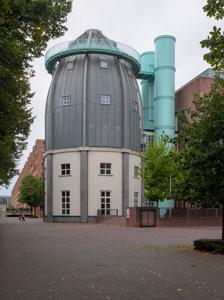
Building: Bonnefantenmuseum
Country: Belgium
Year built: 1884
Art museum Maastricht, Netherlands Bonnefanten Museum Interactive fullscreen map Established 1884 Location Avenue Céramique 250, Maastricht , Netherlands Coordinates 50°50′33.1044″N 5°42′7.1424″E / 50.842529000°N 5.701984000°E / 50.842529000; 5.701984000 Director Stijn Huijts Website www.bonnefanten.nl Maquette of Bonnefantenmuseum The Bonnefanten Museum is a museum of historic, modern and contemporary art in Maastricht , Netherlands . History The museum was founded in 1884 as the historical and archaeological museum for the Dutch province of Limburg . The name Bonnefanten Museum is derived from the French ' bons enfants ' ('good children'), the popular name of a former convent that housed the museum from 1951 until 1978. In 1995, the museum moved to its present location, a former industrial site named 'Céramique'. The new building was designed by Italian architect Aldo Rossi . With its rocket-shaped cupola overlooking the river Maas , it is one of Maastricht's most prominent modern buildings. Since 1999, the museum has become exclusively an art museum. The historical and archaeological collections were housed elsewhere, partially at the Limburg Museum in Venlo . The museum is largely funded by the province of Limburg . In 2009, the museum celebrated its 125th anniversary with the exhibition Exile on Main Street , celebrating modern and contemporary American art. Stijn Huijts has been director since 2012. Collection The combination of historic art and contemporary art under one roof gives the Bonnefanten Museum a distinctive character. The department of old masters is located on the first floor and displays highlights of early Italian, Flemish and Dutch painting . Exhibited on the same floor is the museum's extensive collection of medieval sculpture. The contemporary art collection is usually exhibited on the second floor and focuses on American Minimalism , Italian Arte Povera and Concept Art . The second and third floors are also used for temporary exhibitions. Historic Art The collection of historic paintings and sculptures  of the Bonnefanten Museum consists of four main sections: Wooden sculptures dating from the 13th to the 16th century, notably by Jan van Steffeswert (e.g. The Virgin and Child with St. Anne ) and the Master of Elsloo [ nl ] ); The Neutelings Collection of medieval art, consisting of artefacts made of wood, bronze, marble, alabaster and ivory from the Southern Netherlands , France , England and the German Lower Rhine region ; Italian paintings from the 14th and 15th centuries: Giovanni del Biondo , Domenico di Michelino , Jacopo del Casentino , Sano di Pietro , Pietro Nelli ; Flemish and Dutch paintings from the 16th and 17th centuries: Colijn de Coter , Jan Mandyn , Jan Provost , Roelandt Savery , Pieter Coecke van Aelst , Pieter Aertsen , Pieter Brueghel the Younger , David Teniers II , Peter Paul Rubens , Jacob Jordaens , Hendrik van Steenwijk II , Gérard de Lairesse , Wallerant Vaillant , Melchior d'Hondecoeter , Jan van Goyen and Cornelis de Bryer . Contemporary art Since Alexander van Grevenstein became director in 1986, the Bonnefanten Museum has focused mainly on contemporary art. The main focus of the permanent collection is on: Conceptual art : Jan Dibbets , Marcel Broodthaers , Joseph Beuys , Bruce Nauman , Gilbert and George , Ai Weiwei ; Minimal Art : Sol LeWitt , Robert Ryman , Robert Mangold , Richard Serra ; Arte Povera : Luciano Fabro , Mario Merz , Jannis Kounellis ; Neo-expressionism : Neo Rauch , Peter Doig , Gary Hume , Grayson Perry , Luc Tuymans , Marlene Dumas . The collection also features video art and room-size installations by younger artists: Atelier Van Lieshout , Francis Alÿs , David Claerbout , Patrick Van Caeckenbergh , Roman Signer , Franz West , Pawel Althamer . In 2011, a deal was negotiated between the collectors Jo and Marlies Eyck and the province of Limburg. The result was that the Eyck collection of postwar art and the castle of Wijlre and its grounds, are now part of the museum. Visitor numbers All figures are from museum year reports. Year Number Notes 2023 c.154,000 2022 c.110,000 2021 c.67,000 The museum was partial closed due to coronavirus measures 2020 unstated The museum was partial closed due to coronavirus measures 2019 c.147,000 2018 c.129,000 2017 c.114,000 2016 c.133,000 Governance The current director is Stijn Huijts. He replaced Alexander van Grevenstein, who became director in 1986. As of 2023, there are 53 permanant staff at the museum. The budget, in 2023, was around €9.9m, of which €6.5m was received in funding from the province of Limburg. Gallery Overview of semi-permanent exhibition of medieval wood sculptures Triptych. Antwerp (?), 1518. Census in Bethlehem (±1605-1610), Pieter Brueghel the Younger The Hours of the Day (2020), Richard Serra Long Pyramid (1994), Sol LeWitt Saint Stephen (before 1399), Giovanni del Biondo Portrait of Father Jan Neyen (1607), Peter Paul Rubens Entombment (±1505), Colijn de Coter See also Google Arts & Culture Bibliography, references and notes Szénássy, I.L. (ed.), Bonnefantenmuseum. Het gebouw. Het museum. De verzamelingen . Maastricht, 1984 Szénássy, I.L. (ed.), Kunst in het Bonnefantenmuseum . Maastricht, 1984 Szénássy, I.L. (ed.), Oudheden in het Bonnefantenmuseum . Maastricht, 1984 Poel, P. te, Bonnefantenmuseum. Collectie Middeleeuws Houtsnijwerk . Maastricht, 2007 Poel, P. te, Bonnefantenmuseum. Collectie Neutelings . Maastricht, 2007 Quik, T., Bonnefantenmuseum. De geschiedenis. Maastricht, 2007 Timmers, J.J.M., Catalogus van schilderijen en beeldhouwwerken . Maastricht, 1958 Wegen, R. van, and T. Quik (ed.), Bonnefantenmuseum Maastricht. Maastricht, 1995